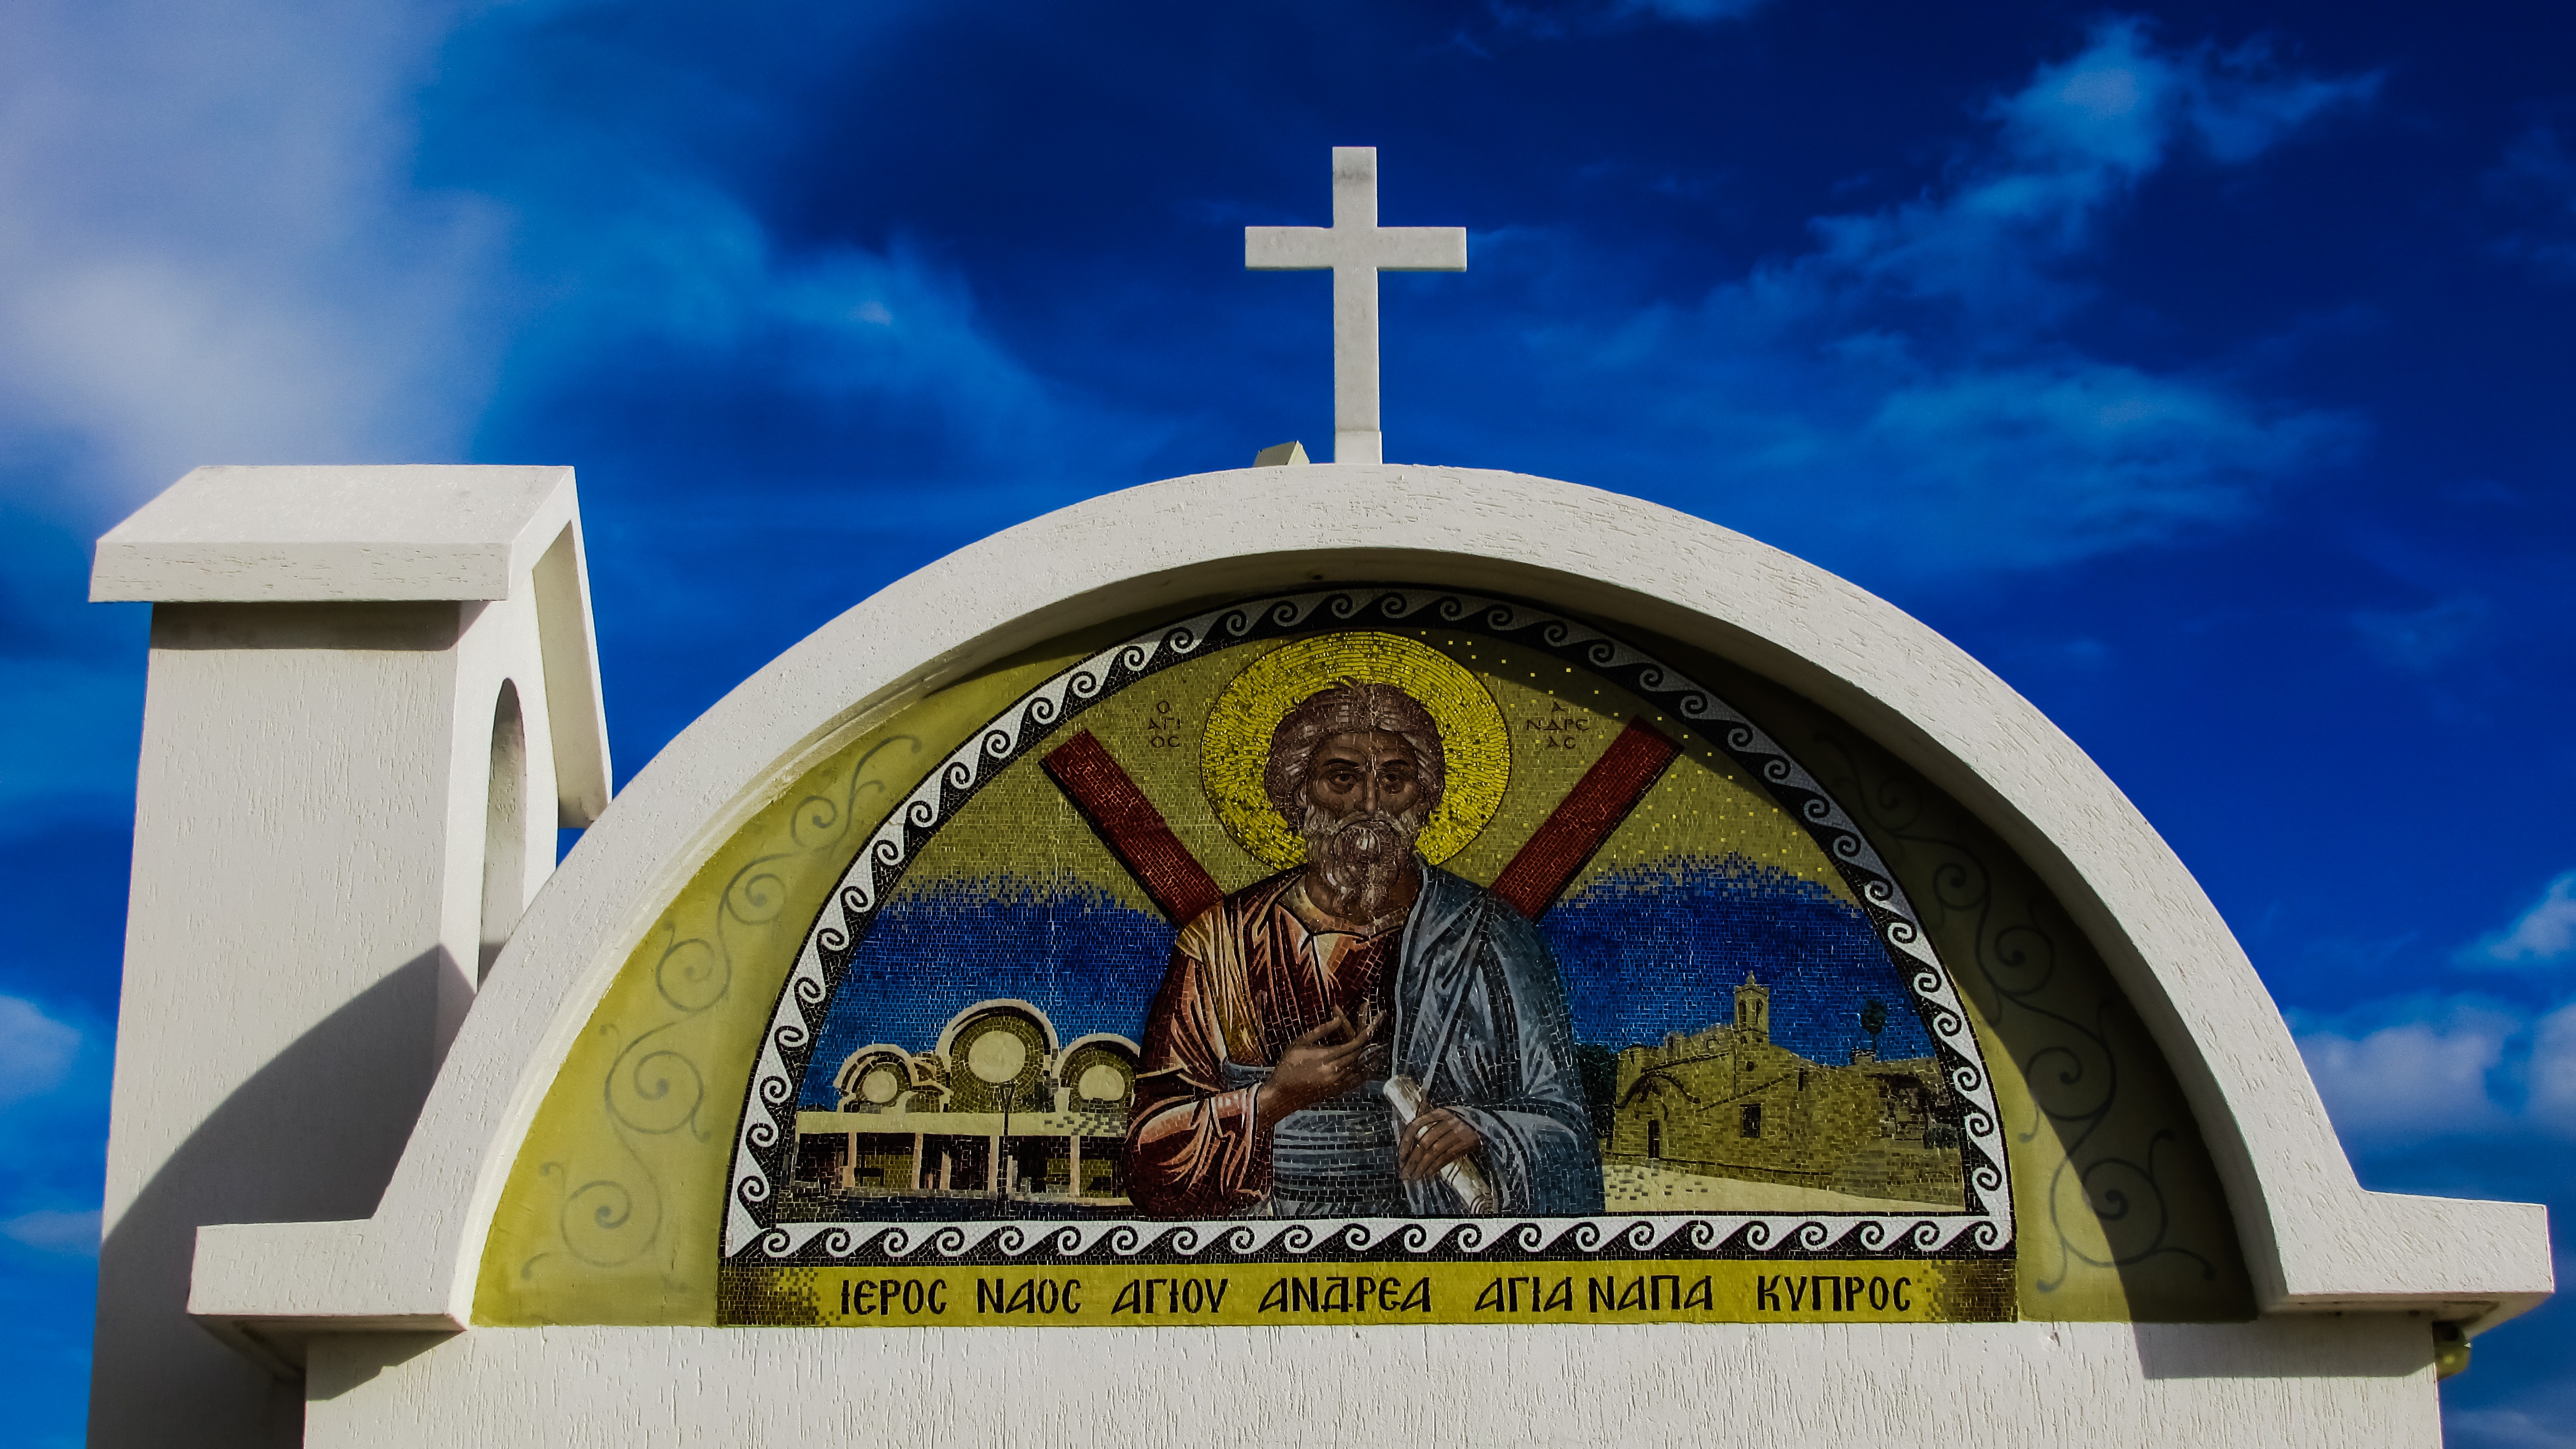
architecture, monument, religion, landmark, blue, church, chapel, exterior, place of worship, mosaic, christianity, orthodox, cyprus, ayia napa, lintel, ayios andreas